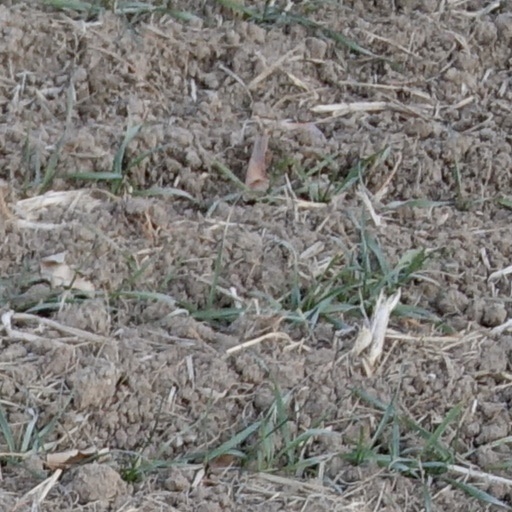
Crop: wheat